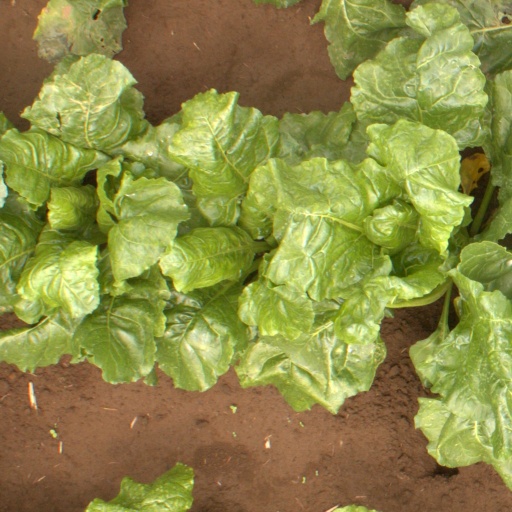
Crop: sugar beet